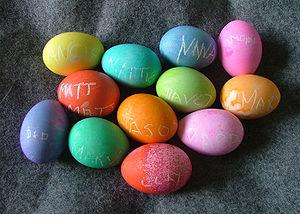
L'œuf de Pâques est une tradition païenne, qui consiste à décorer un œuf pour la fête de Pâques, ce dernier restant le plus souvent comestible. Traditionnellement, il s'agissait d'un œuf de poule cuit dur coloré. Aujourd'hui, il s'agit souvent d'un œuf en sucre ou en chocolat. En Belgique, comme en France, c'est un cadeau traditionnel offert le matin du dimanche de Pâques. Dans le quart nord-est de la France, en Suisse, en Grande-Bretagne et aux États-Unis, le symbole de Pâques est un lapin ou un lièvre ; dans les autres régions françaises ou d'autres pays du monde, des cloches ont la même fonction. Dans les pays de l'Est, on les colore et décore.